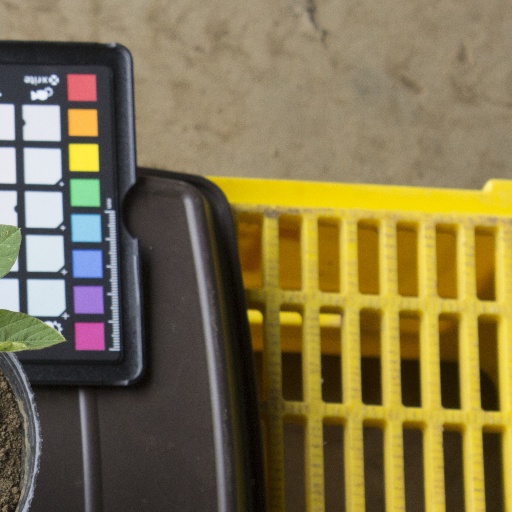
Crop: soybean